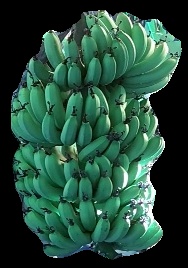
Variety: pachbale
Grade: grade1